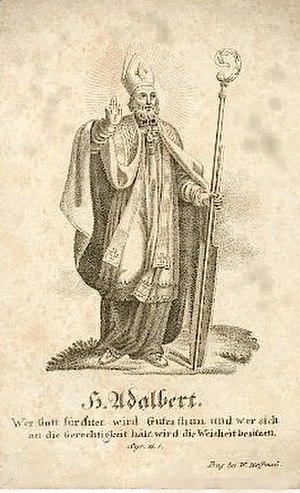
Cette page dresse une liste de personnalités mortes au cours de l'année 981 :
Saint Adalbert de Magdebourg, né vers 910, probablement en Lotharingie, et mort le 20 juin 981 à Zscherben près de Mersebourg en Saxe, est un missionnaire et historiographe qui fut le premier archevêque de Magdebourg de la création de l'archidiocèse en 968 jusqu'à sa mort. Il est donc vénéré par la tradition chrétienne comme un apôtre des Sorabes et des Russes